Varna, Bulgaria

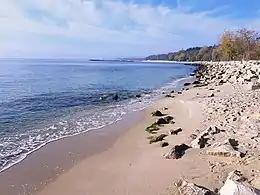
Varna Sea beach

Varna is the third-largest city in Bulgaria and the largest city and seaside resort on the Bulgarian Black Sea Coast and in the Northern Bulgaria region. Situated strategically in the Gulf of Varna, the city has been a major economic, social and cultural centre for almost three millennia. Historically known as "Odessos", Varna developed from a Thracian seaside settlement into a major seaport on the Black Sea.